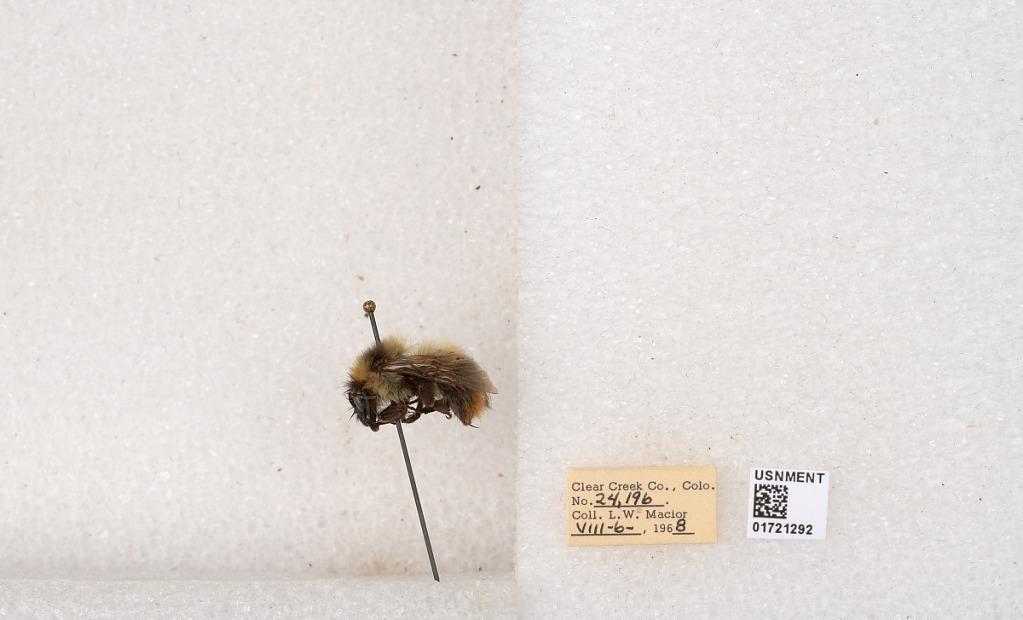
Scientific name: Bombus kirbyellus
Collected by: L. Macior
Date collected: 1968-8-6
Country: United States
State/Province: Colorado
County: Clear Creek
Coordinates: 39.6891, -105.644